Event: Nepal Earthquake
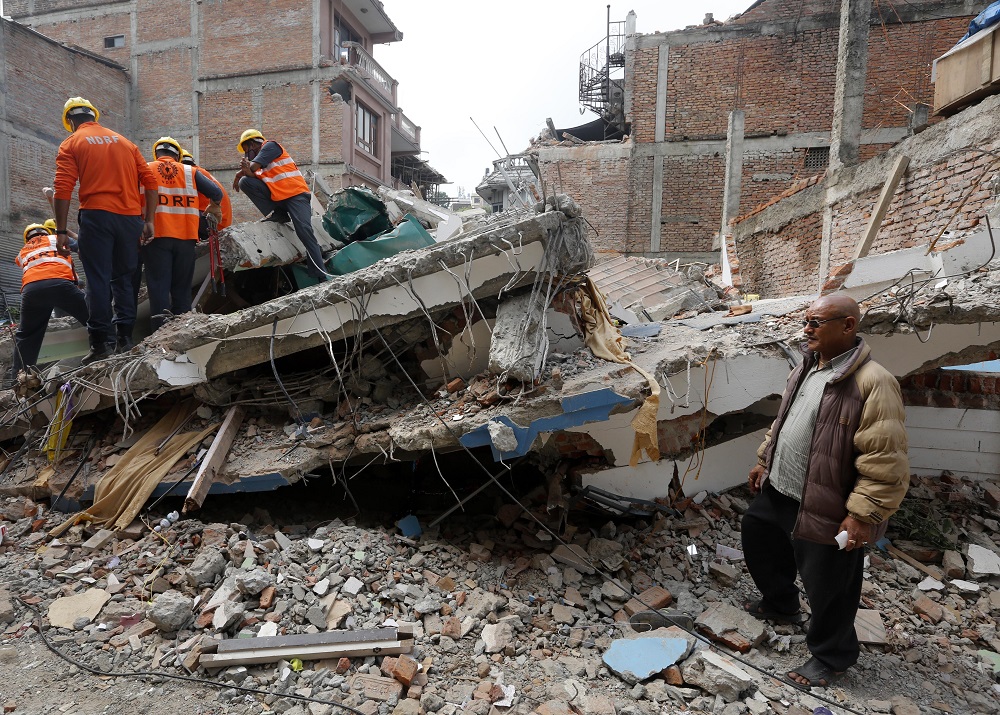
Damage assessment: damage